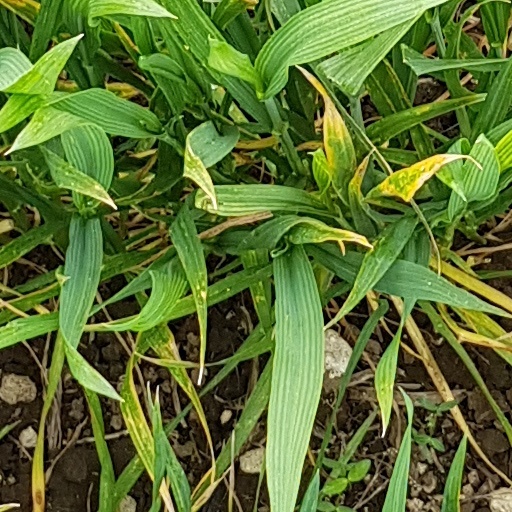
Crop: wheat